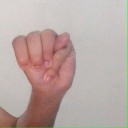
अक्षर: म